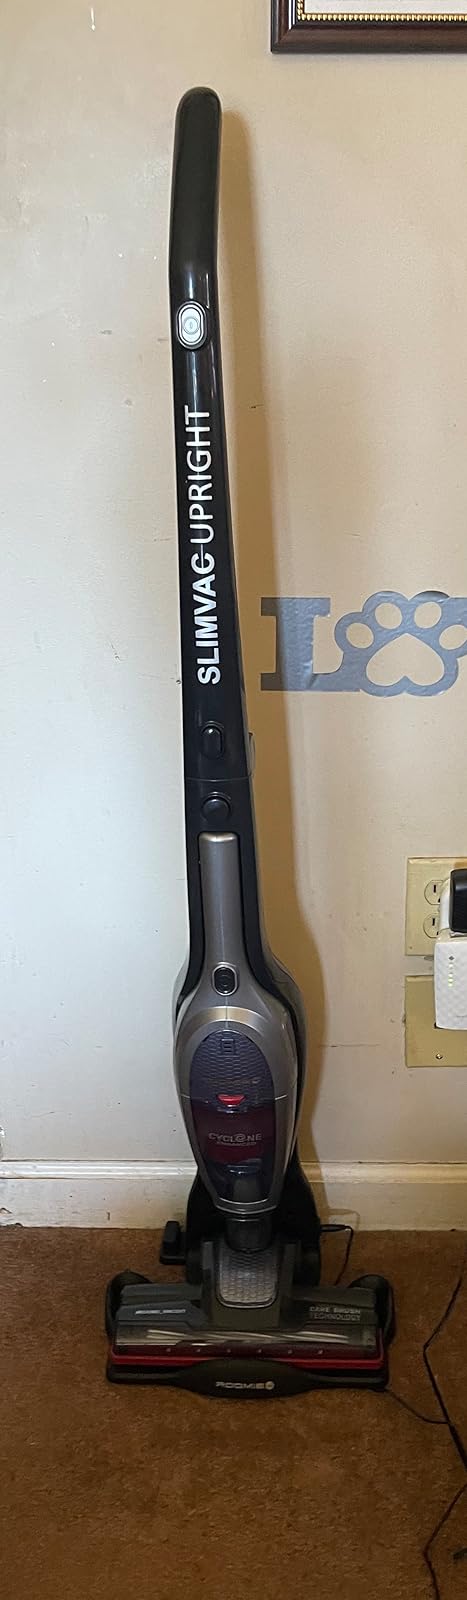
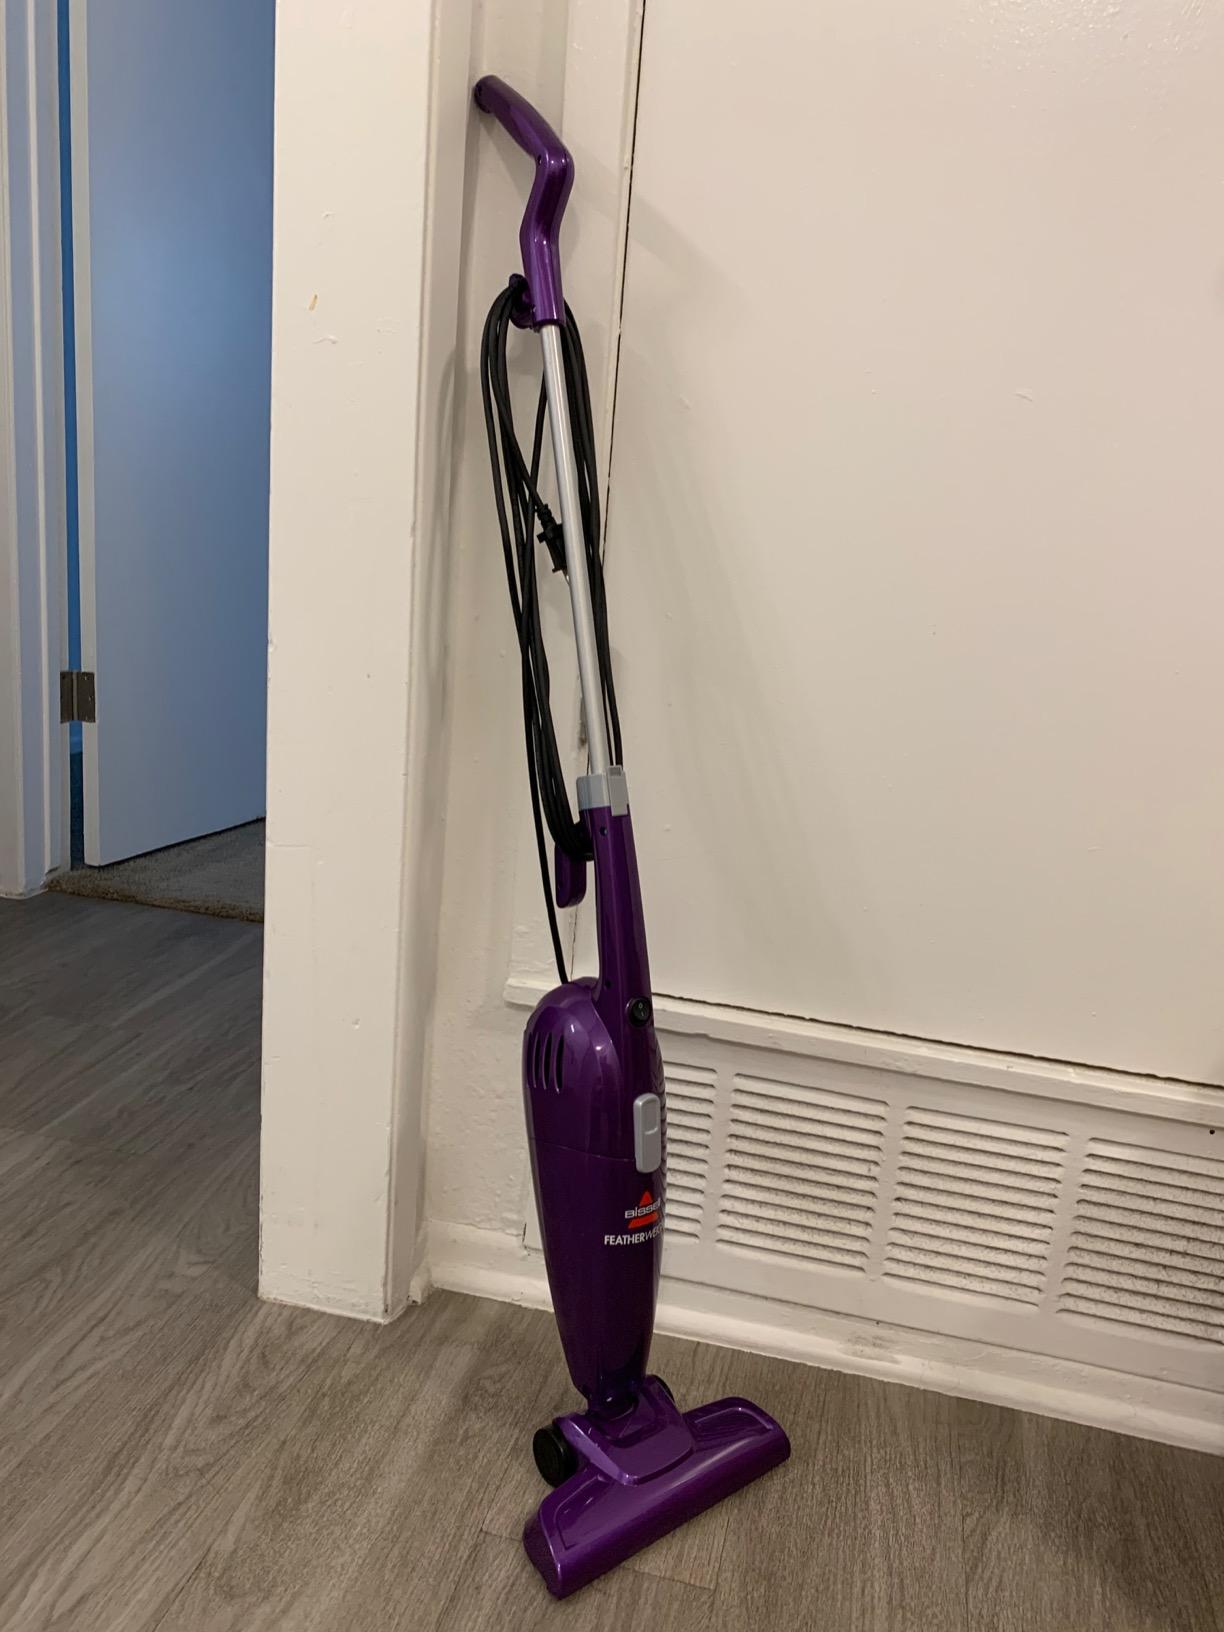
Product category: items_vacuum
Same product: no